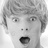
Emotion: surprise